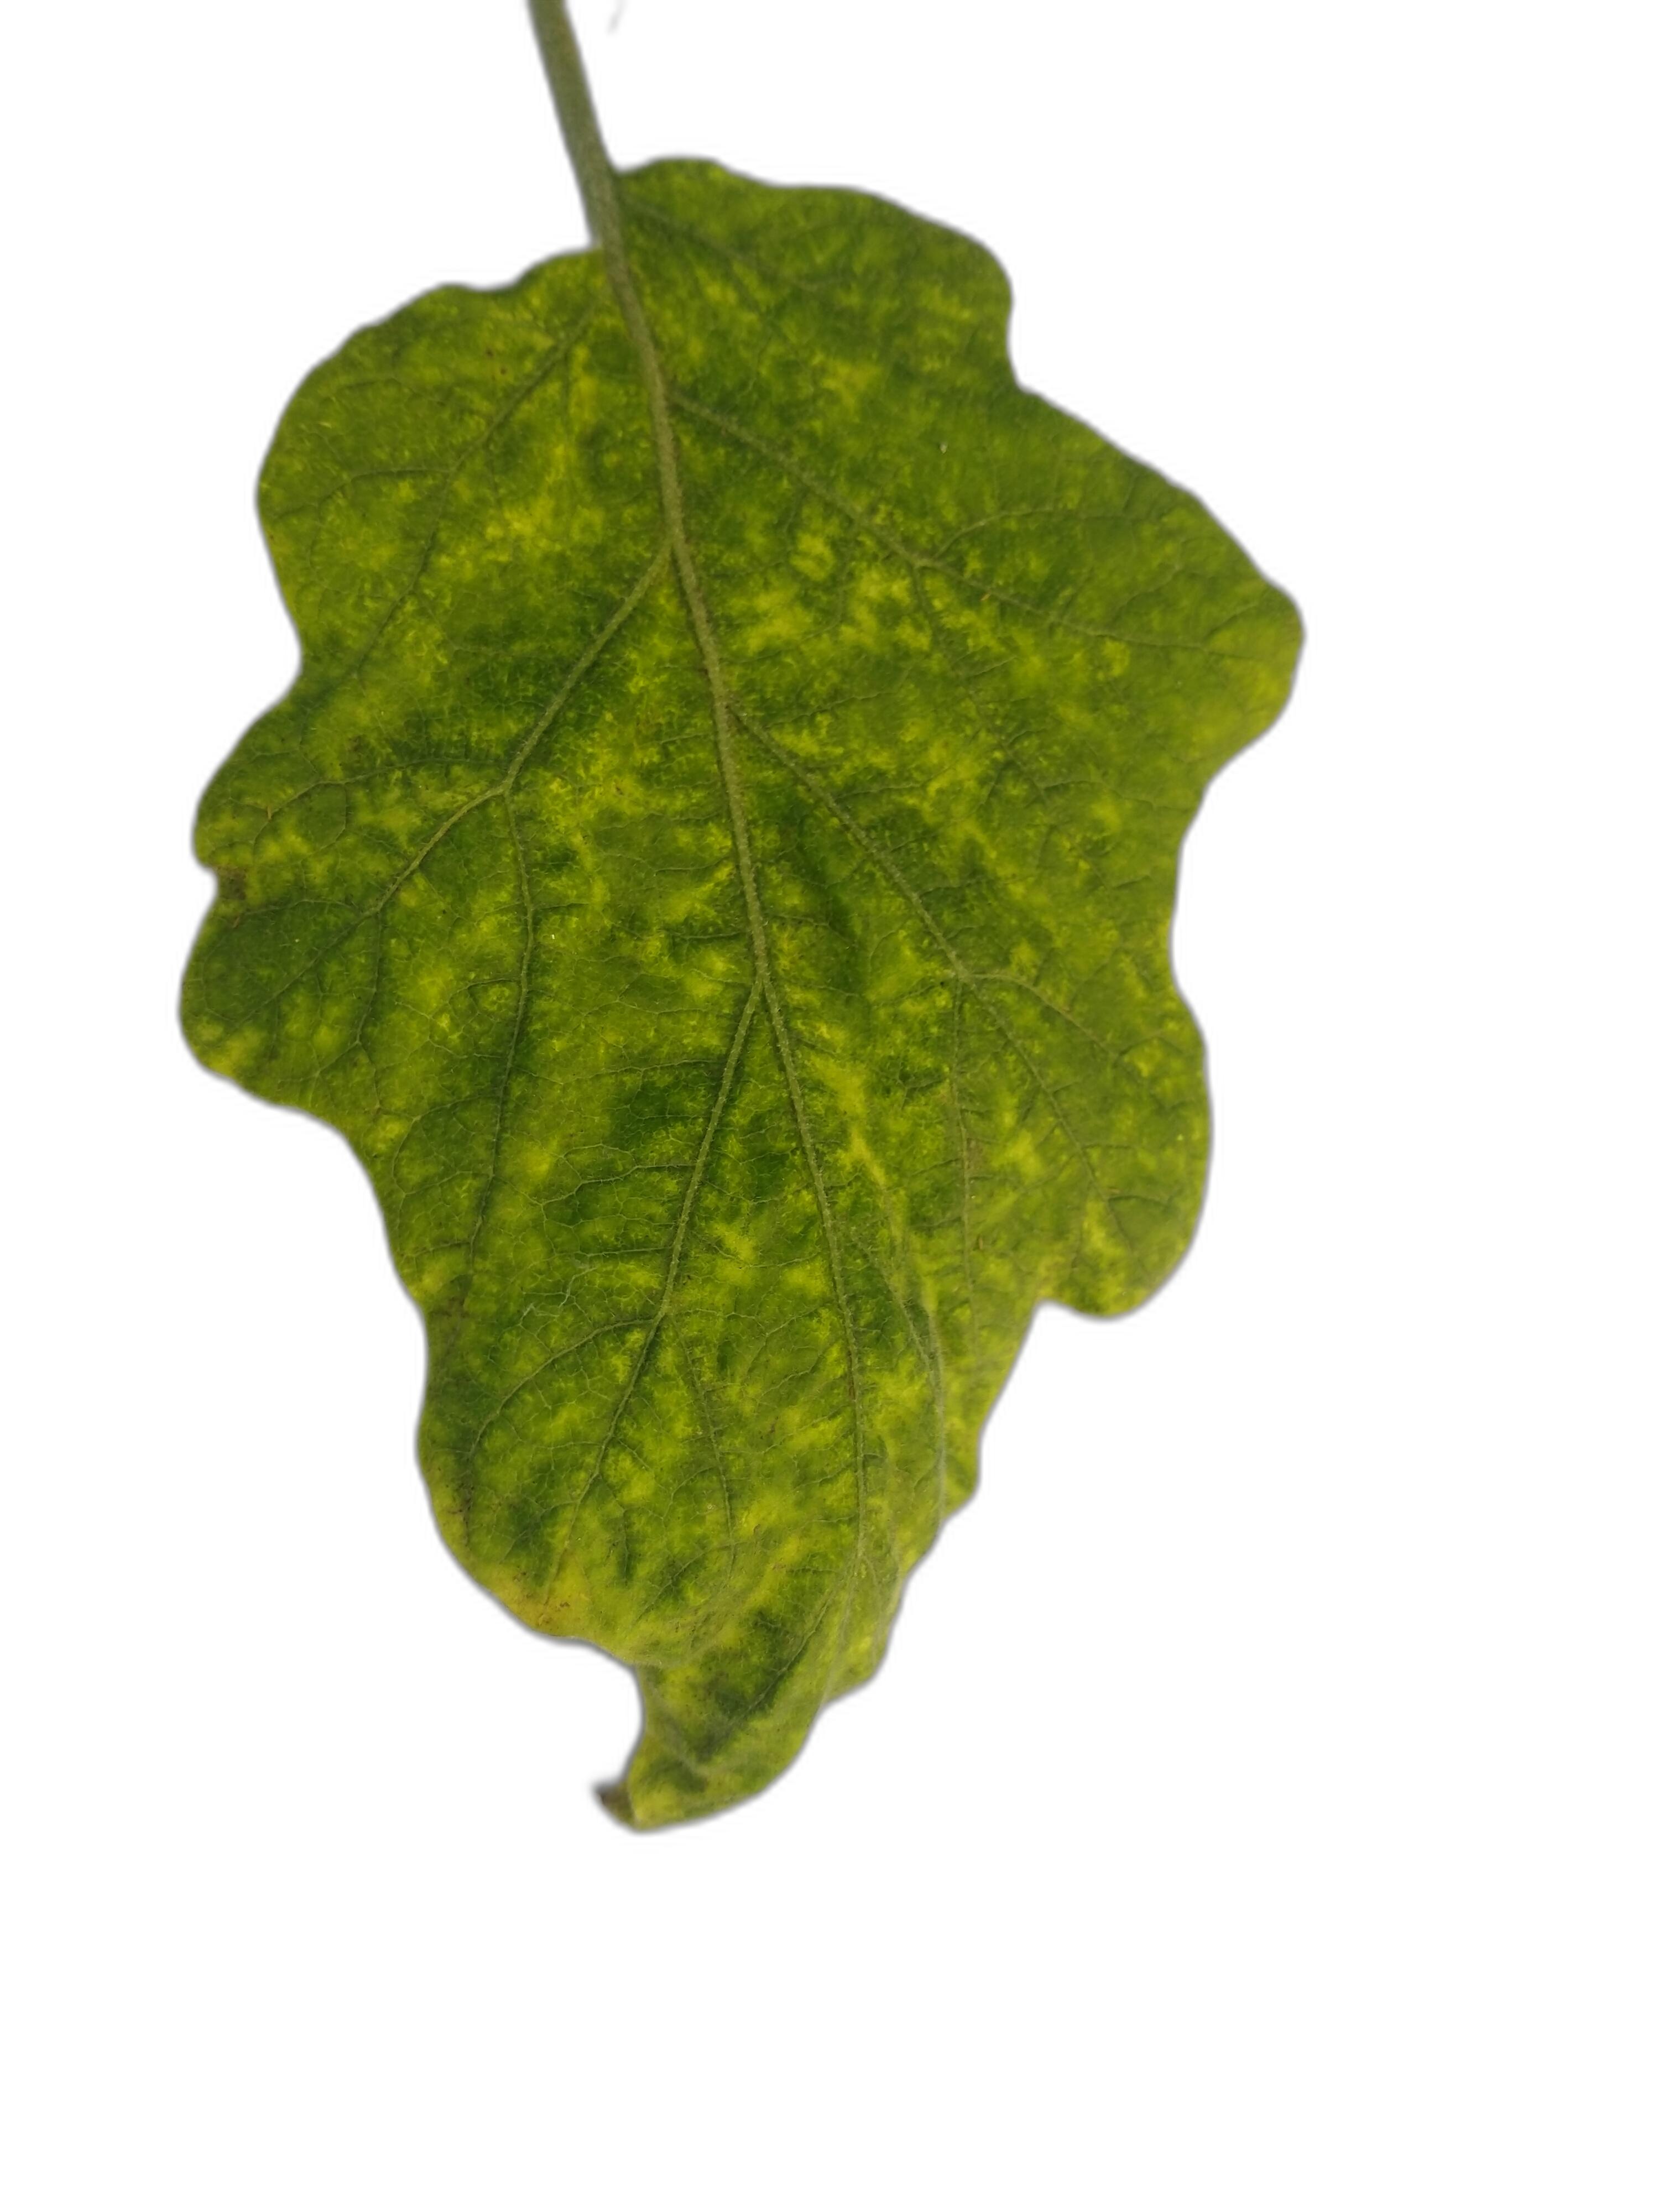
Label: Mosaic Virus Disease